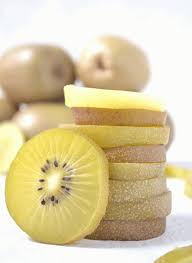
Label: Kiwi